Gailanxi station

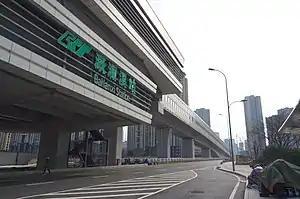
Station exterior

Gailanxi station is a station on Line 9 of Chongqing Rail Transit in Chongqing municipality, China, which opened in 2022. It is located in Jiangbei District.